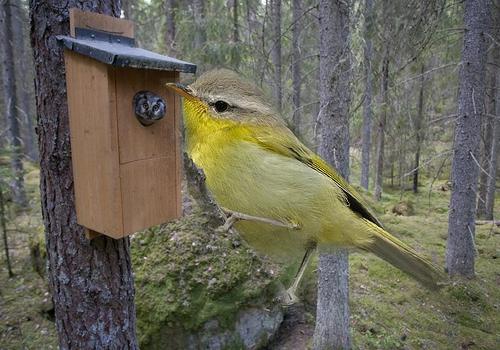
Bird species: Hooded_Warbler
Bird type: landbird
Background: land